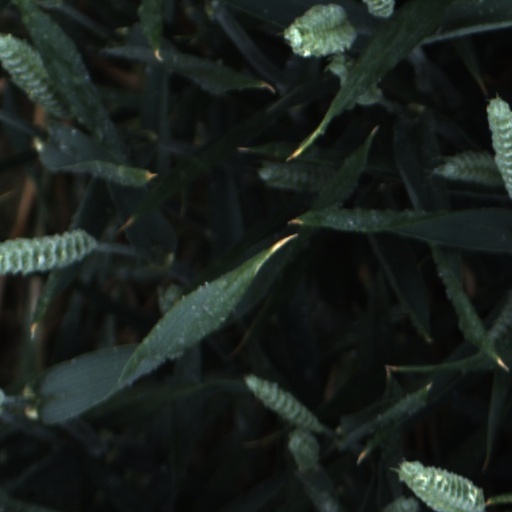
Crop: wheat